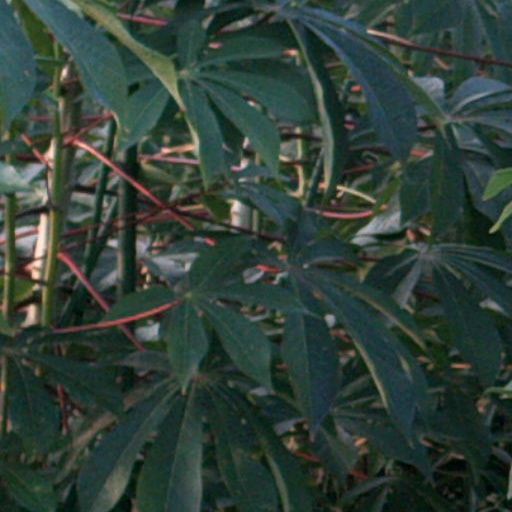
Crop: cassava